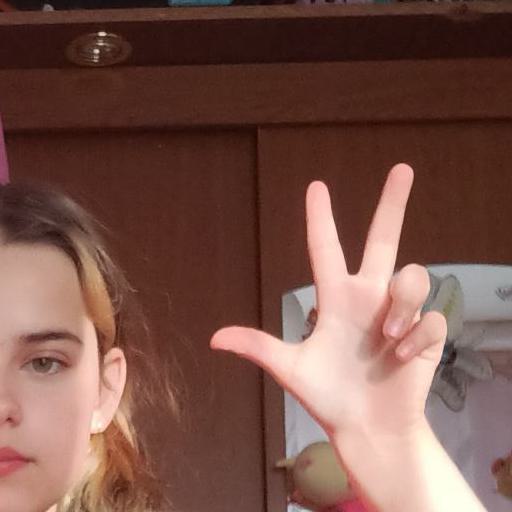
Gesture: three2